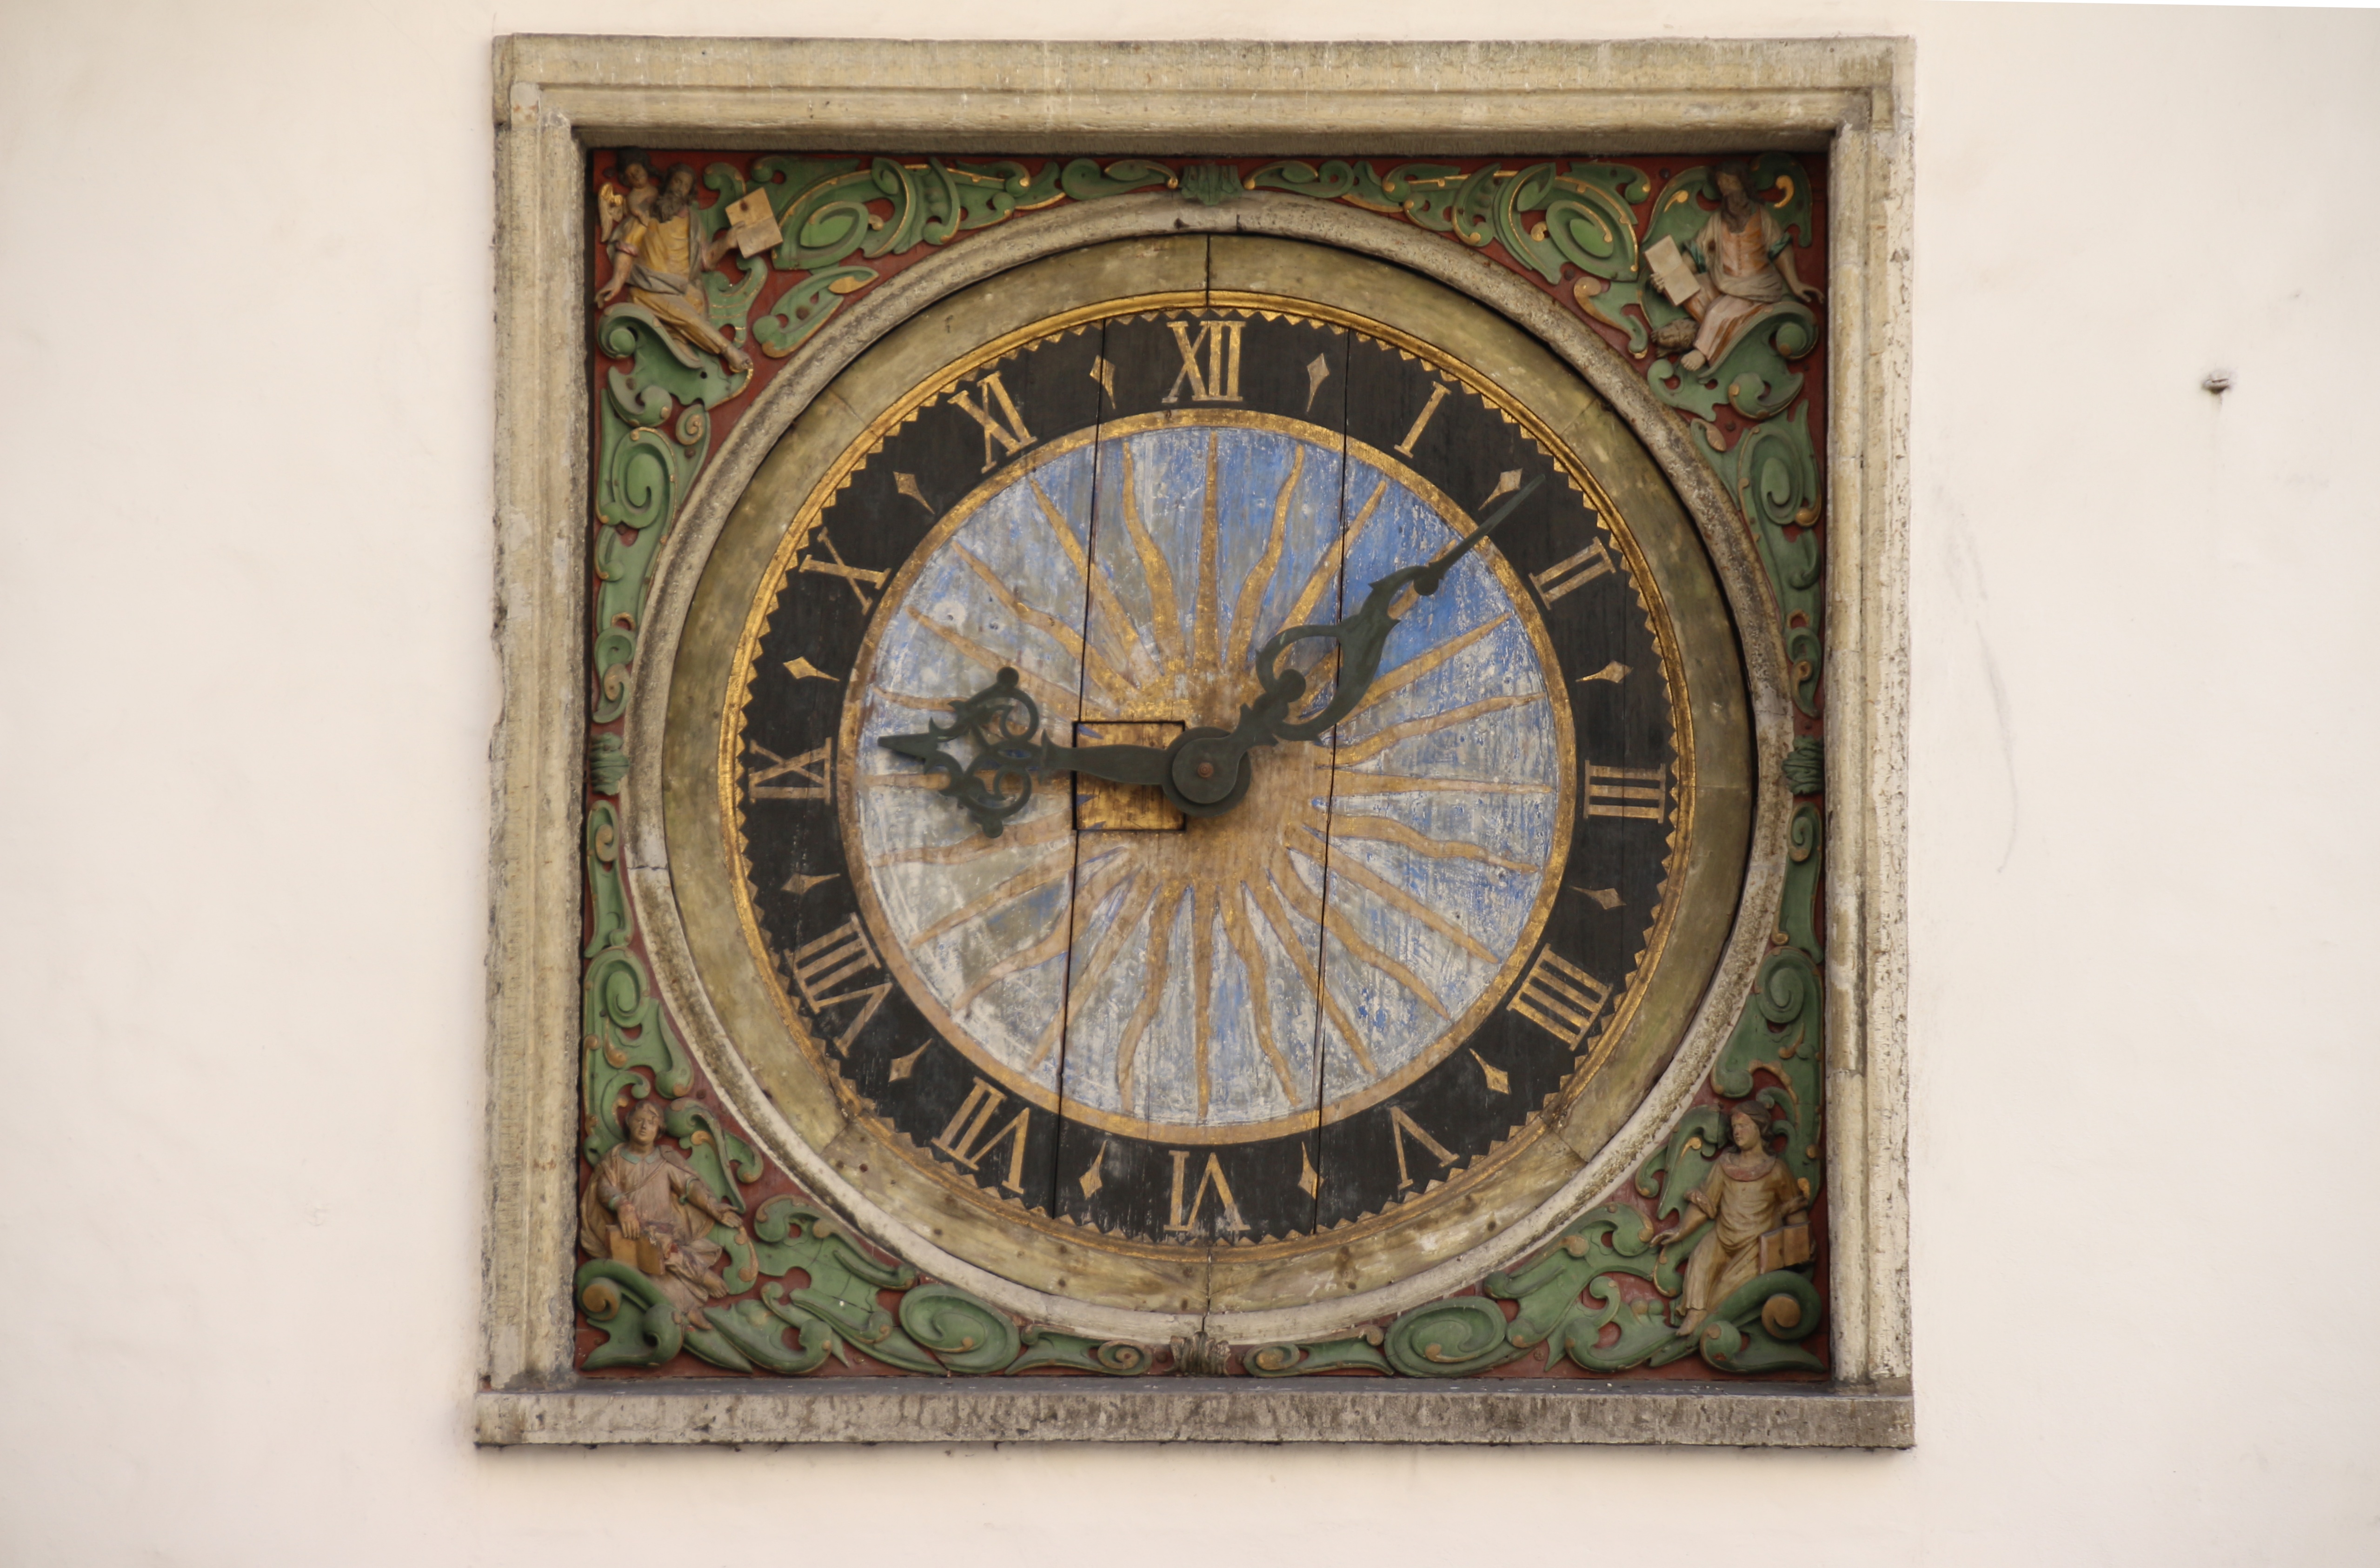
wood, antique, window, clock, pattern, tower, furniture, medieval, art, picture frame, carving, estonia, ancient history, thalene